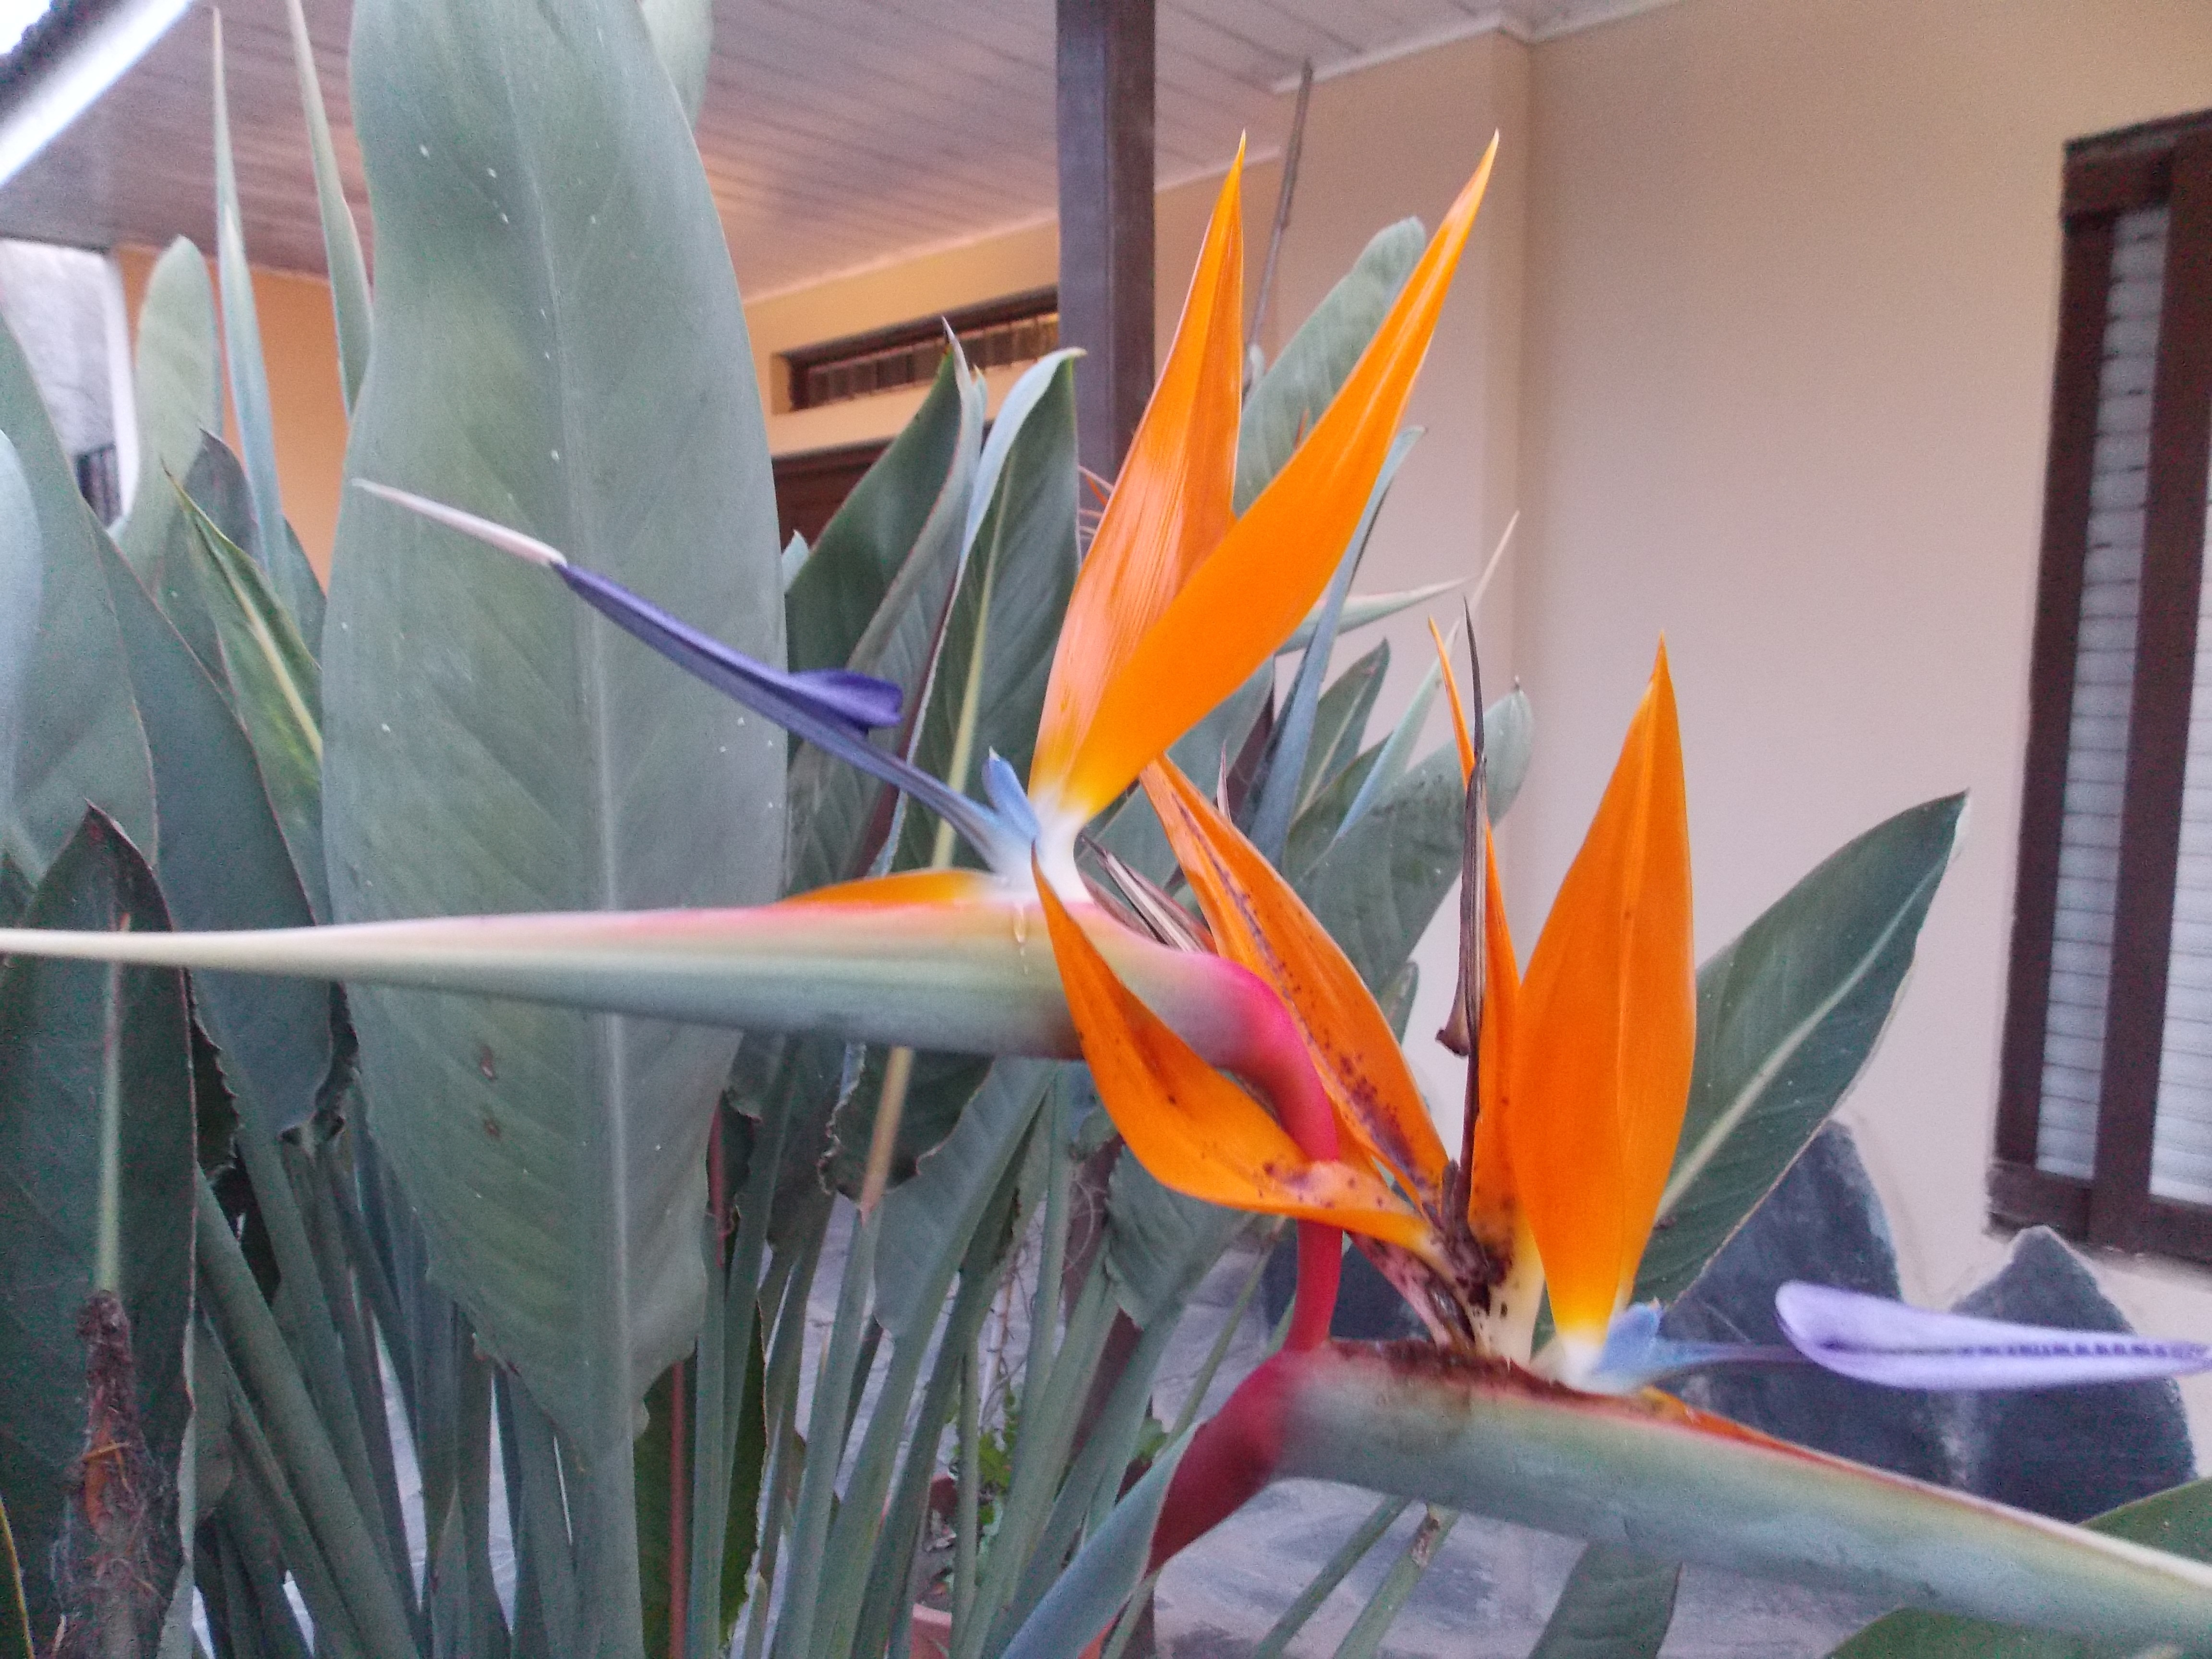
plant, flower, flora, art, flowering plant, land plant